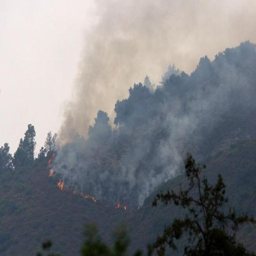
fire burning on the ridge of the drainage above filming location .